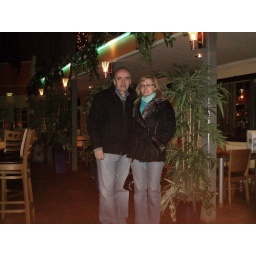
Two lovebirds in the restaurantWe had Scampi with lemon and tartar sauce, chips and salad with a glass of red wine.